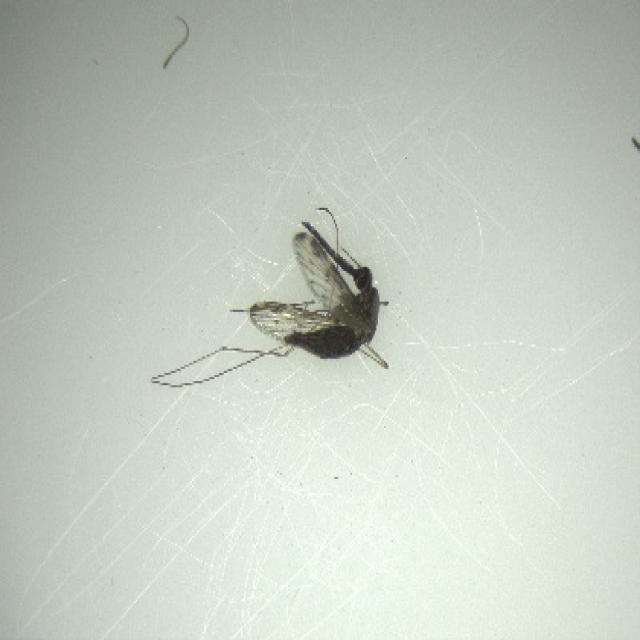
Species: anopheles_sinensis